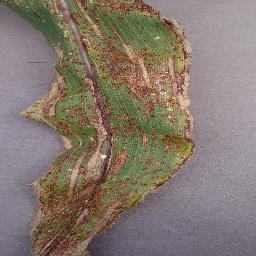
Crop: corn
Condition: (maize)_northern_blight